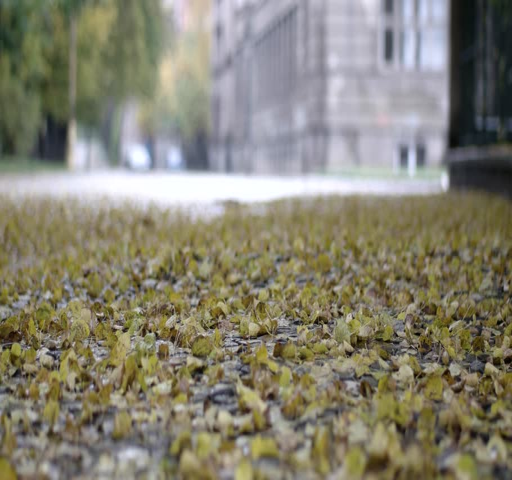
view of autumn foliage while raining